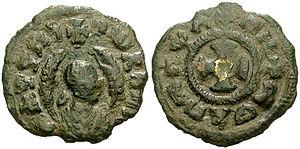
MHDYS est un roi aksoum.